Ocean Sky Chan Monastery

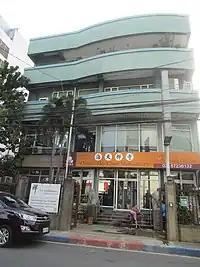
Ocean Sky Chan Monastery (Little Baguio, San Juan)

A Buddhist monastery in the Philippines dedicated to the Linji (Rinzai) school of Chan (Zen), it regularly holds classes on Zen and the fundamentals of Buddhism. The monastery has regular Dharma services (Sutra recitation, Chan meditation, etc.) with English translations. All services and activities conducted in both English and Chinese.